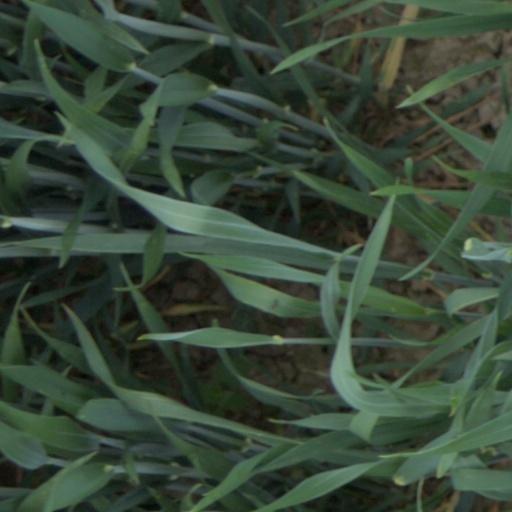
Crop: wheat